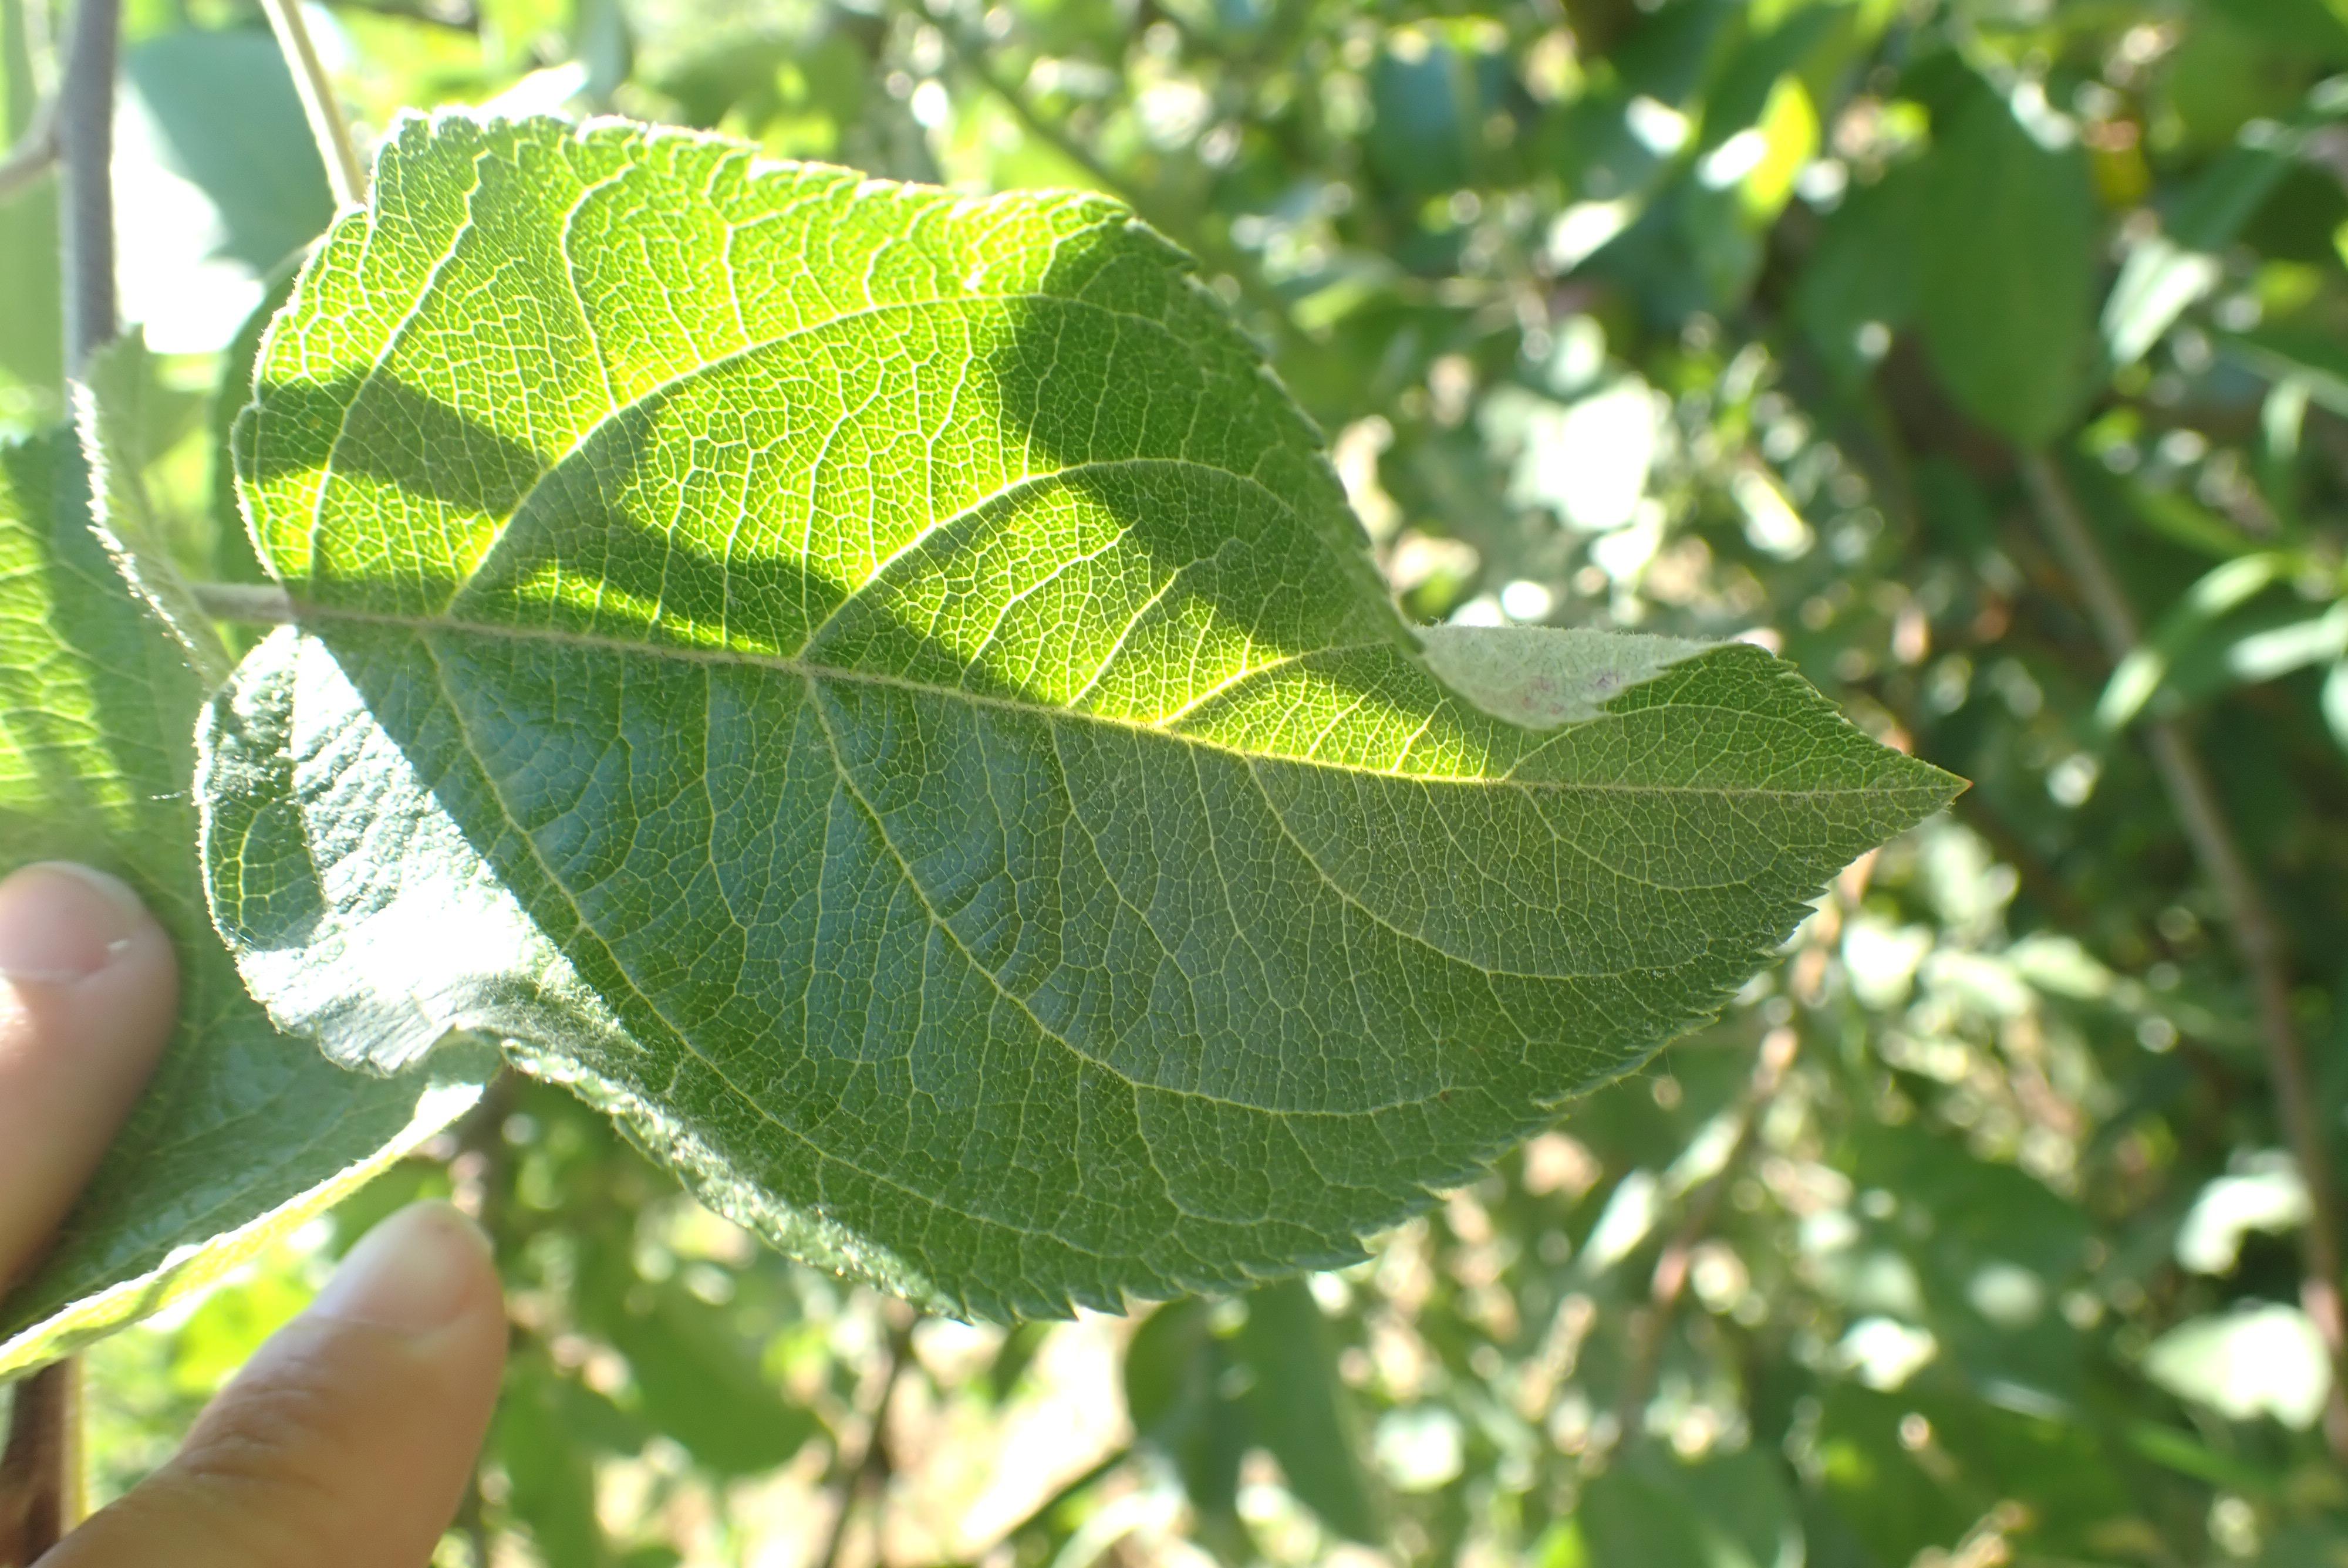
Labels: healthy